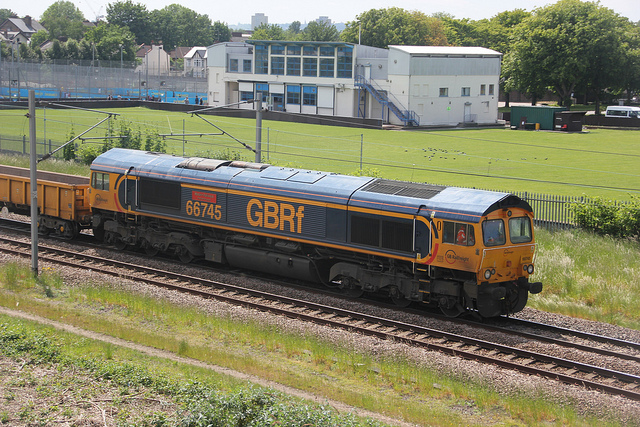
Train conductor inside guiding the train down the track.

A train is going past a building in a large field.

a long train that is on a rail road track

a train in a park rides the rails fastly

A yellow and black train engine on a track.